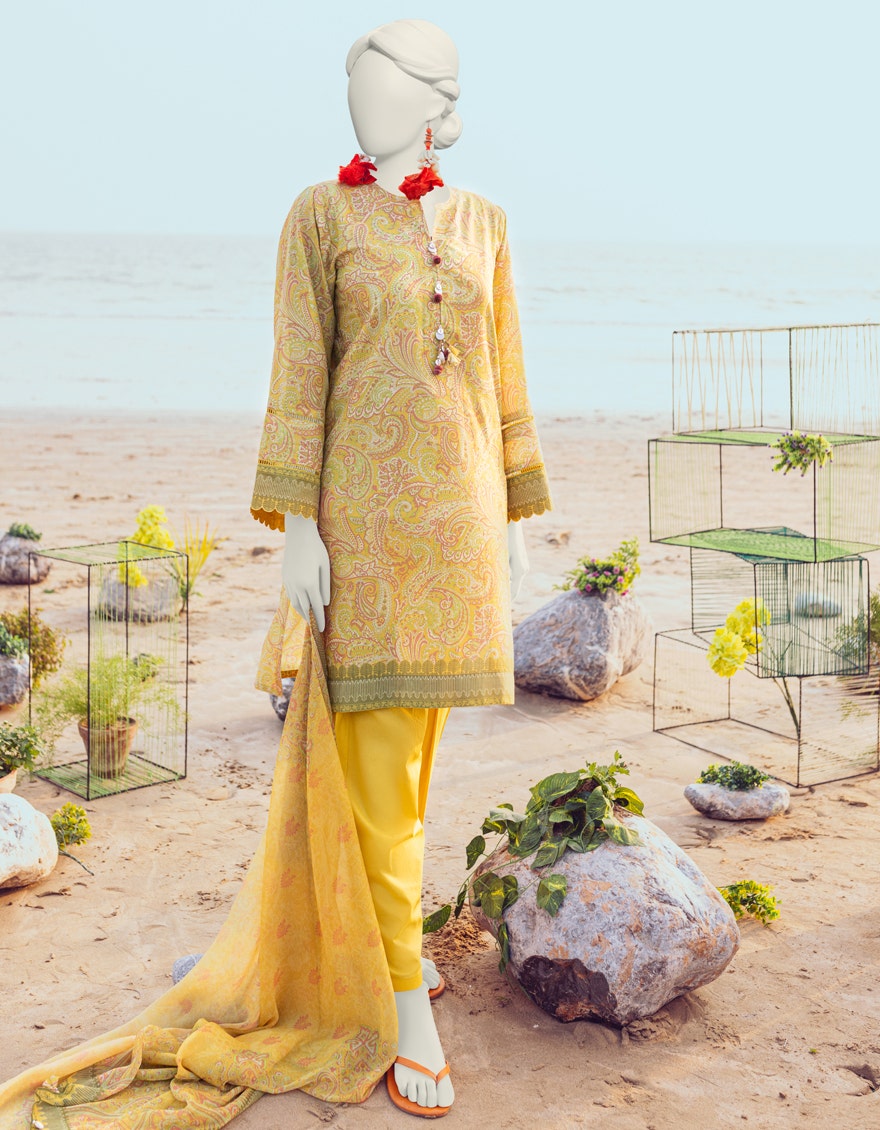
yellow multi embroidered lawn suit